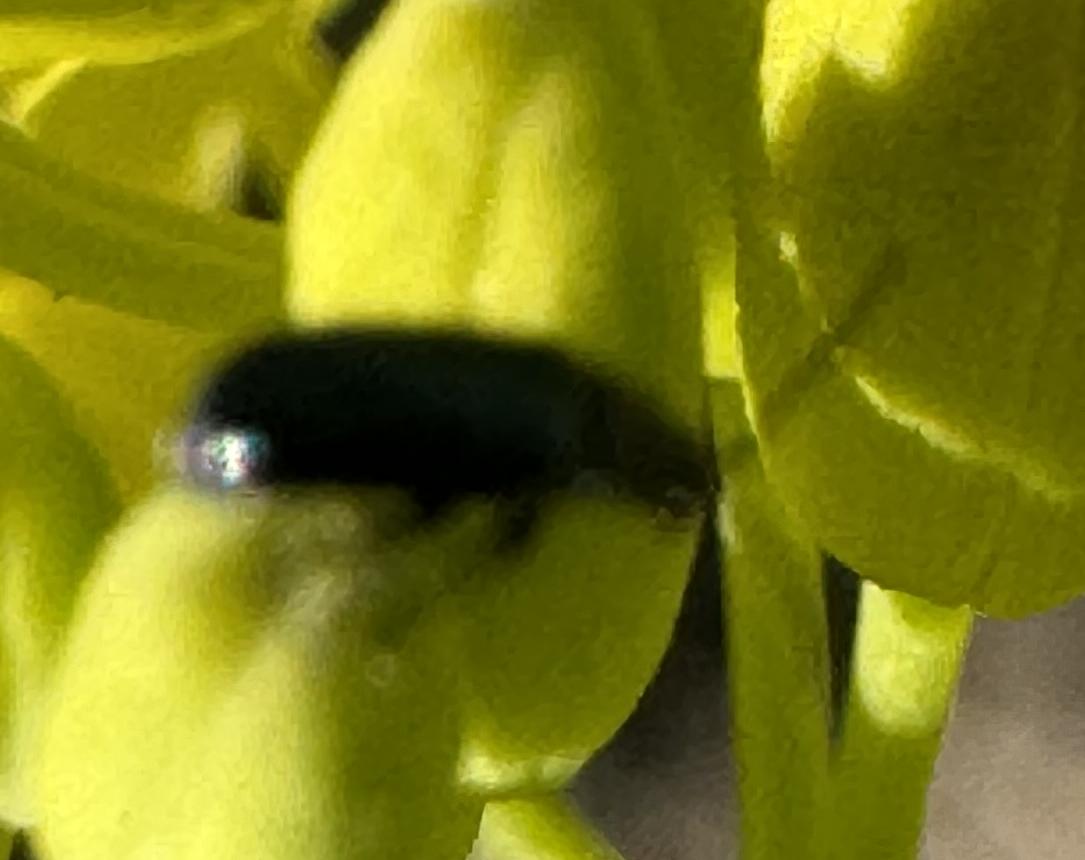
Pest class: crucifer_flea_beetle